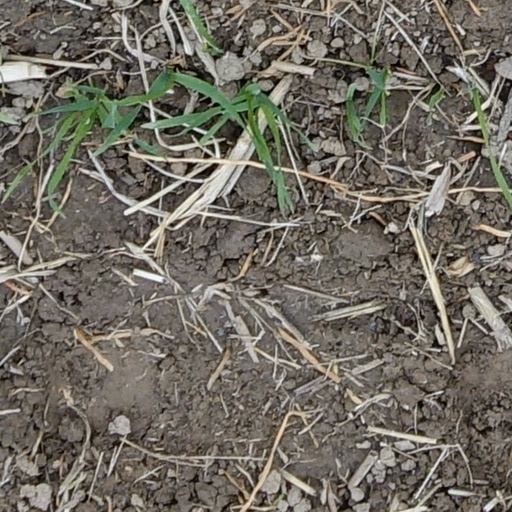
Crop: wheat